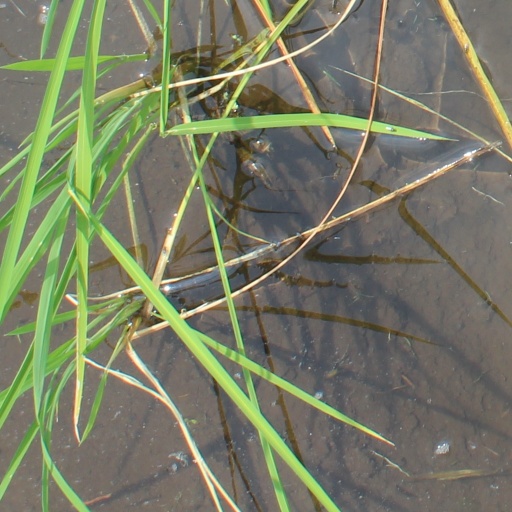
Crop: rice